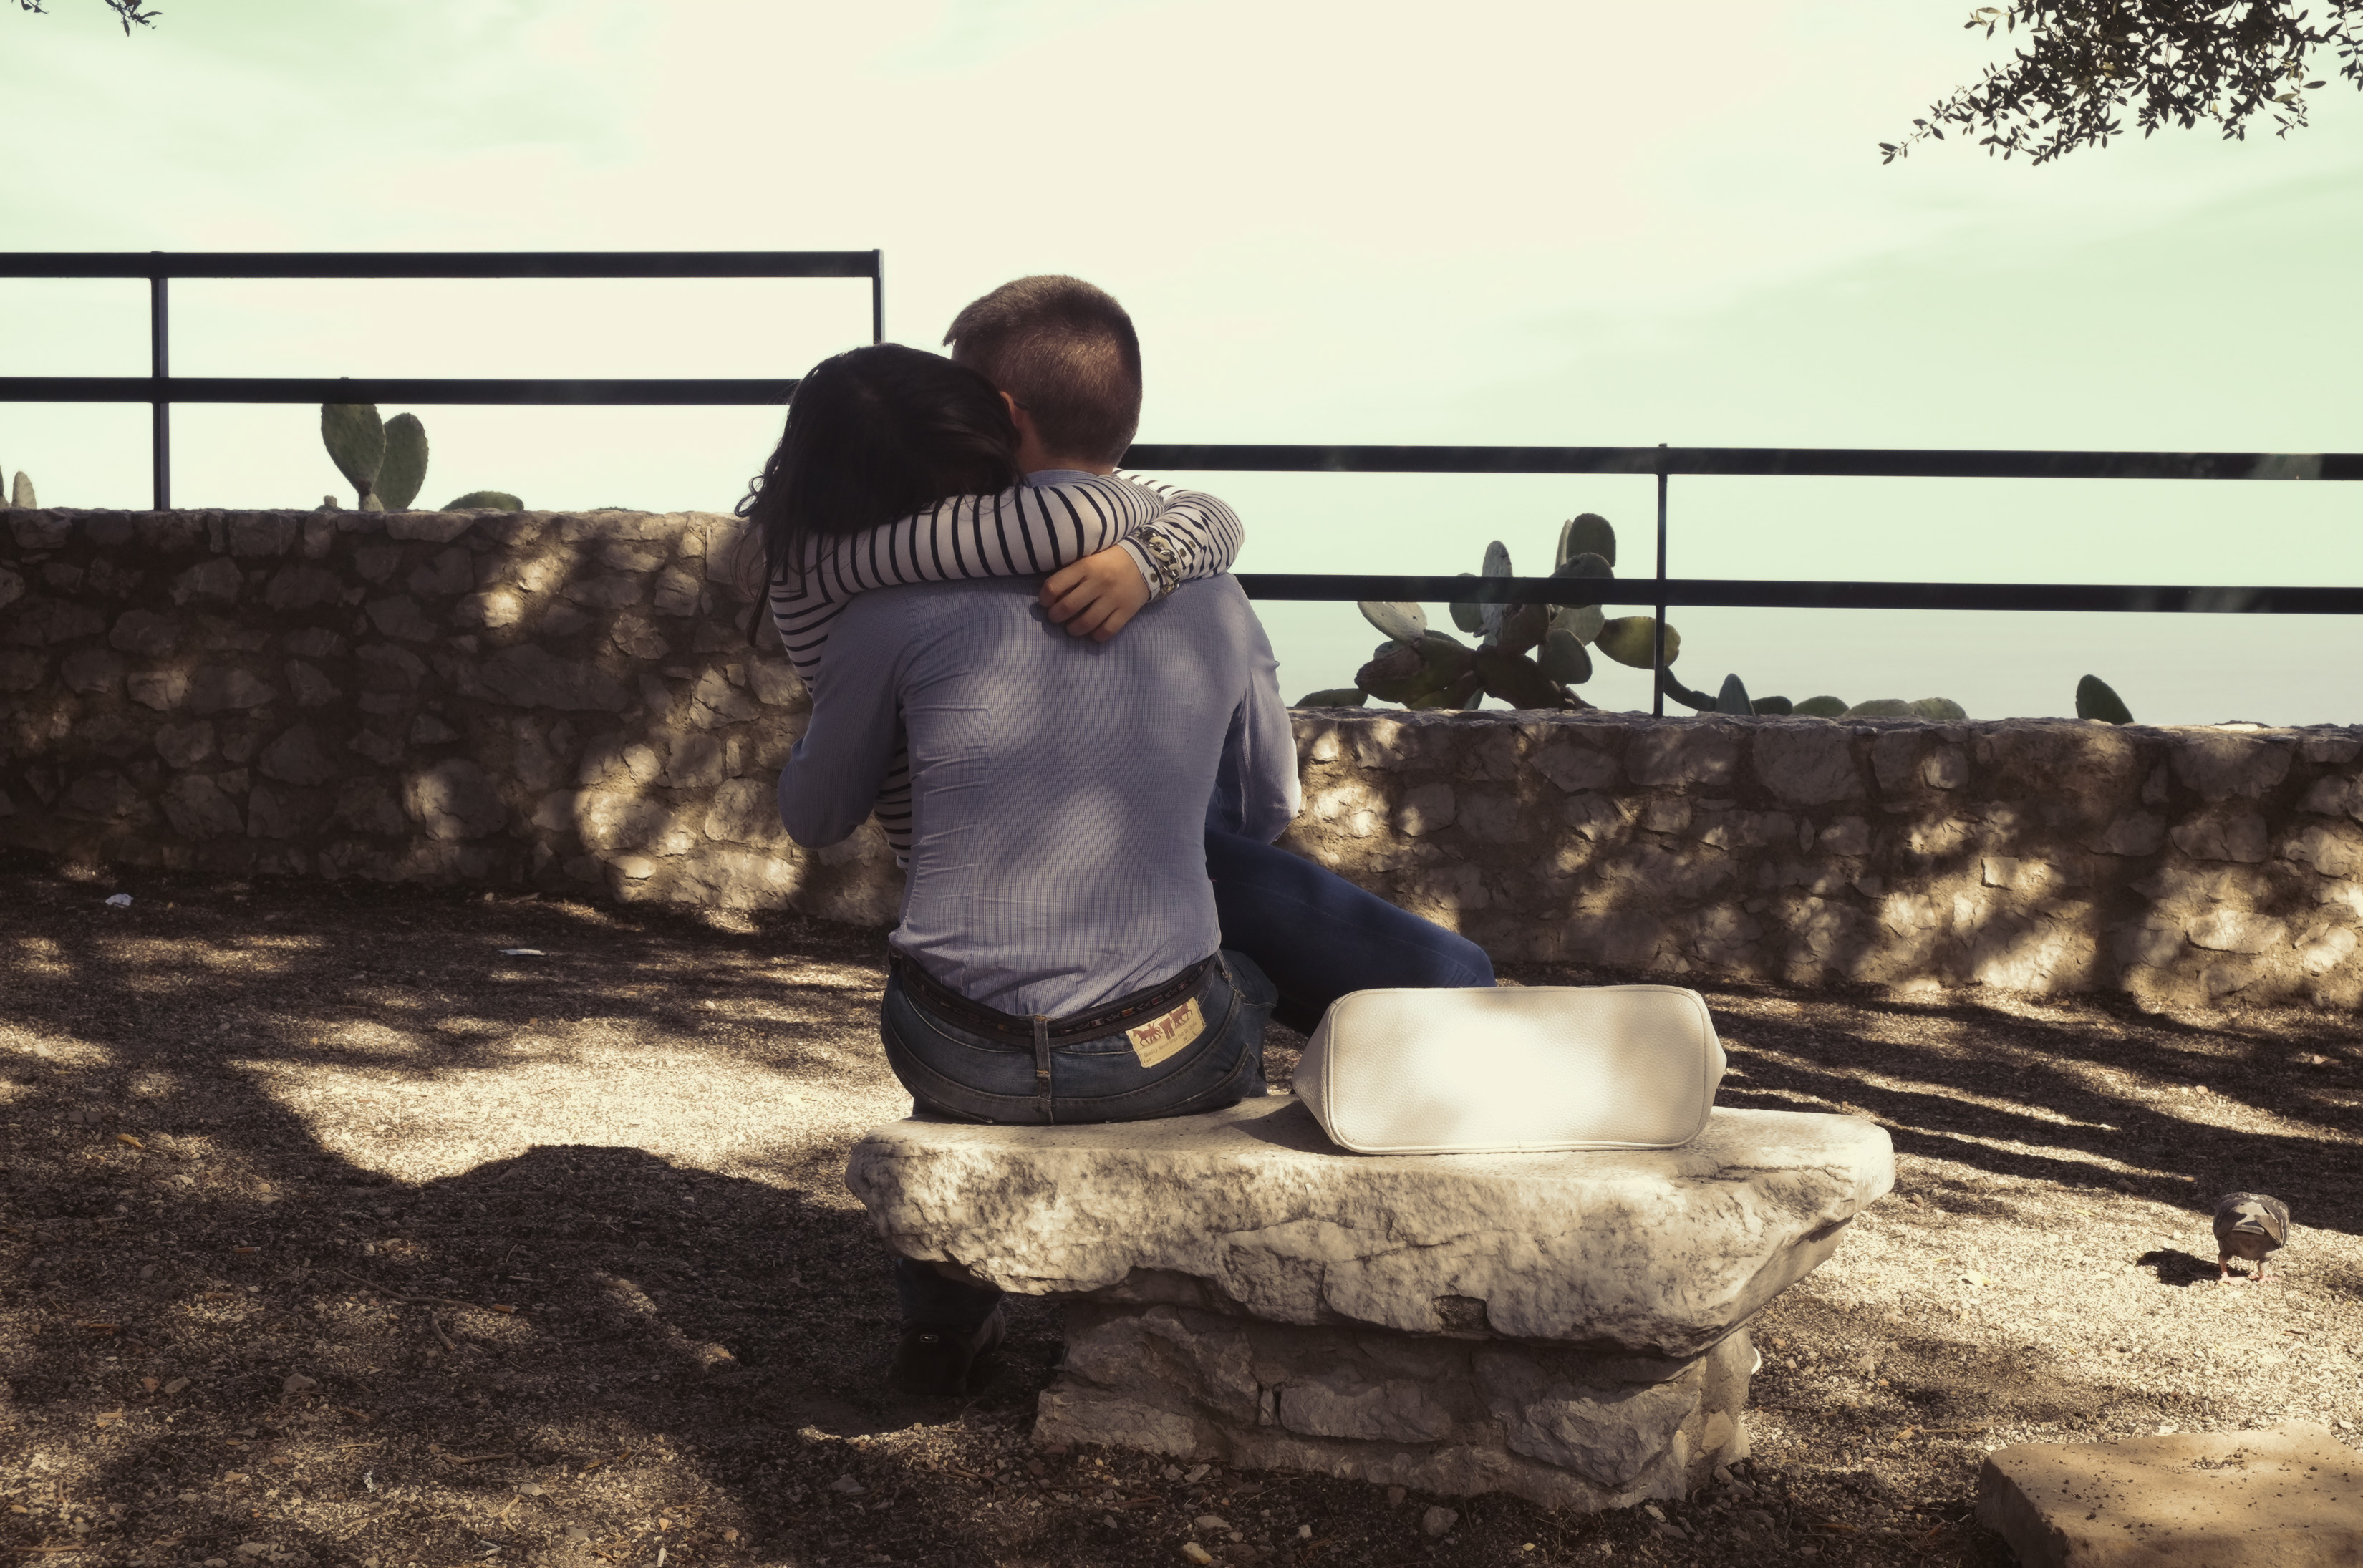
person, sitting, child, italy, photograph, image, fuji, sicily, taormina, fujix, fujixe1, e1, human positions